NSB El 11

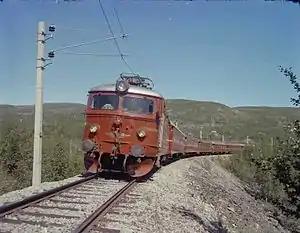
An El 11 hauling a train on the Bergen Line in 1964

The NSB El 11 was an electric locomotive which was operated for both passenger and freight trains by NSB. It was the third type of Norwegian electric locomotive with bogies, after the NSB El 7 and NSB El 9. They were manufactured by Norsk Elektrisk & Brown Boveri (NEBB) and Thune mekaniske verksted. The first 35 engines were built between 1951 and 1956 and numbered 11 2078 to 11 2112, a second series of 6 engines, the El 11b, was built between 1963 and 1964 and numbered 11 2145 to 11 2150. The b-series had minor modifications such as a windshield consisting of two large windows instead of four small ones. A further upgrade of the El 11 became the NSB El 13 locomotive.